American Idol

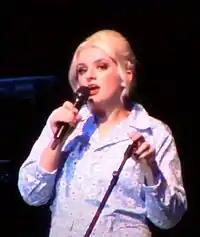
Maddie Poppe, the sixteenth season winner

Fox announced on May 11, 2015, that the fifteenth season would be the final season of "American Idol"; as such, the season was expected to have an additional focus on the program's alumni. Ryan Seacrest returned as host, with Harry Connick Jr., Keith Urban, and Jennifer Lopez all returning as judges. The fifteenth season premiered on January 6, 2016. The season was shortened by four weeks compared to previous years. During the finale episode, President Barack Obama praised the millions of young people that voted for contestants and pitched that they vote in the upcoming election. The farewell season concluded on April 7, 2016. Seacrest signed off by saying: "And one more time—this is so tough—we say to you from Hollywood, goodnight America", and then he added, "for now."